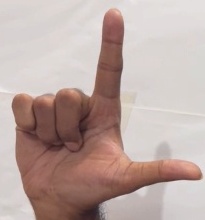
ASL sign: L